Stroboscopic effect

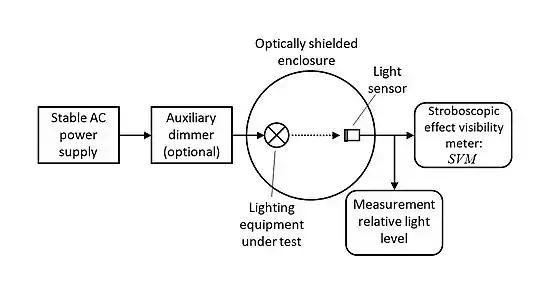
Figure 3: "Generic setup to test lighting equipment for its stroboscopic effect performance"

A typical test setup for stroboscopic effect testing is shown in Figure 3. The stroboscopic effect visibility meter can be applied for different purposes (see IEC TR 63158):